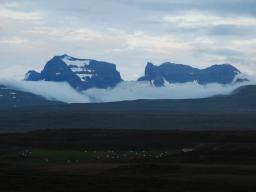
Label: Background_without_leaves